Mother of the Forest

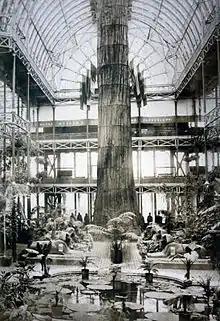
The bark of the Mother of the Forest on exhibit in London as "The Mammoth Tree from California" in 1859

At the time of the California Gold Rush, prospectors were searching the state for undiscovered riches. As photography wasn’t developed enough yet to satisfy people’s curiosity, trees were felled and transported to big cities to prove their existence at great costs. In 1854 after unsuccessful exhibitions of the Discovery Tree, William Lapham, George L. Trask and George Gale set about to have the bark from the trunk of the Mother of the Forest removed, ready to be reassembled at exhibitions. Workers made holes in the tree using pump-augers, and inserted rods into the holes to support the weight of the scaffolding and the workers while the bark was sawed off. Over 90 days, 60 tons of bark were removed in high and wide sections up to the height of . The bark was thick at the base, and on average thick. Gale sent samples of the tree to foresters in the east where it was discovered to be 2,520 years old.